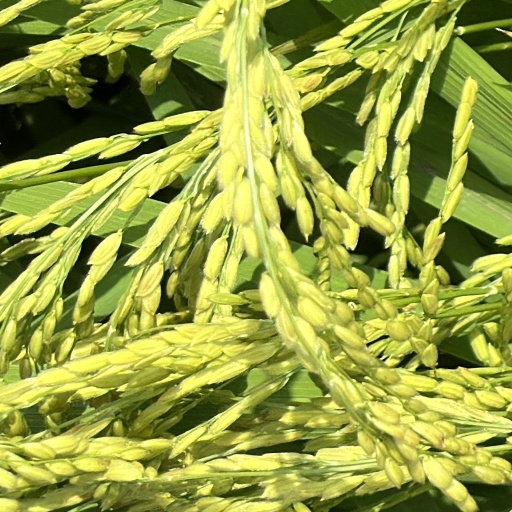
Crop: rice